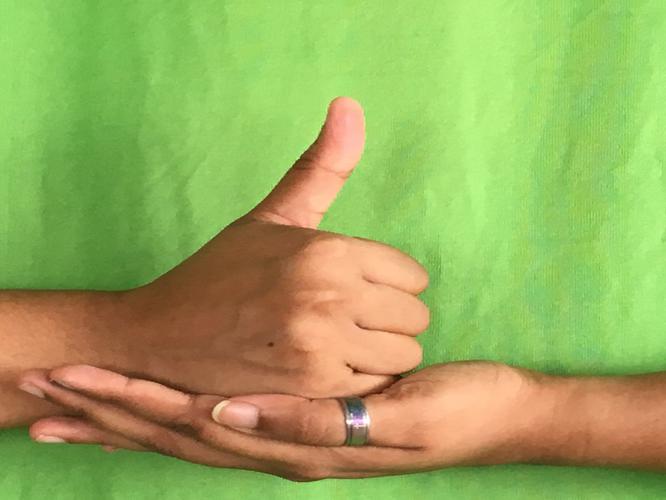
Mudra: Shivalinga
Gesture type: double_hand